A. H. Davenport and Company

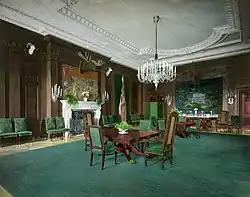
The State Dining Room in 1904. Davenport & Co. made the twin dining tables, 50 side chairs, 6 armchairs and 3 serving tables for the room. Many of the side chairs, now upholstered in ivory, are still in use.

A. H. Davenport and Company was a late 19th-century, early 20th-century American furniture manufacturer, cabinetmaker, and interior decoration firm. Based in Cambridge, Massachusetts, it sold luxury items at its showrooms in Boston and New York City, and produced furniture and interiors for many notable buildings, including The White House. The word "davenport," meaning a boxy sofa or sleeper-sofa, comes from the company.